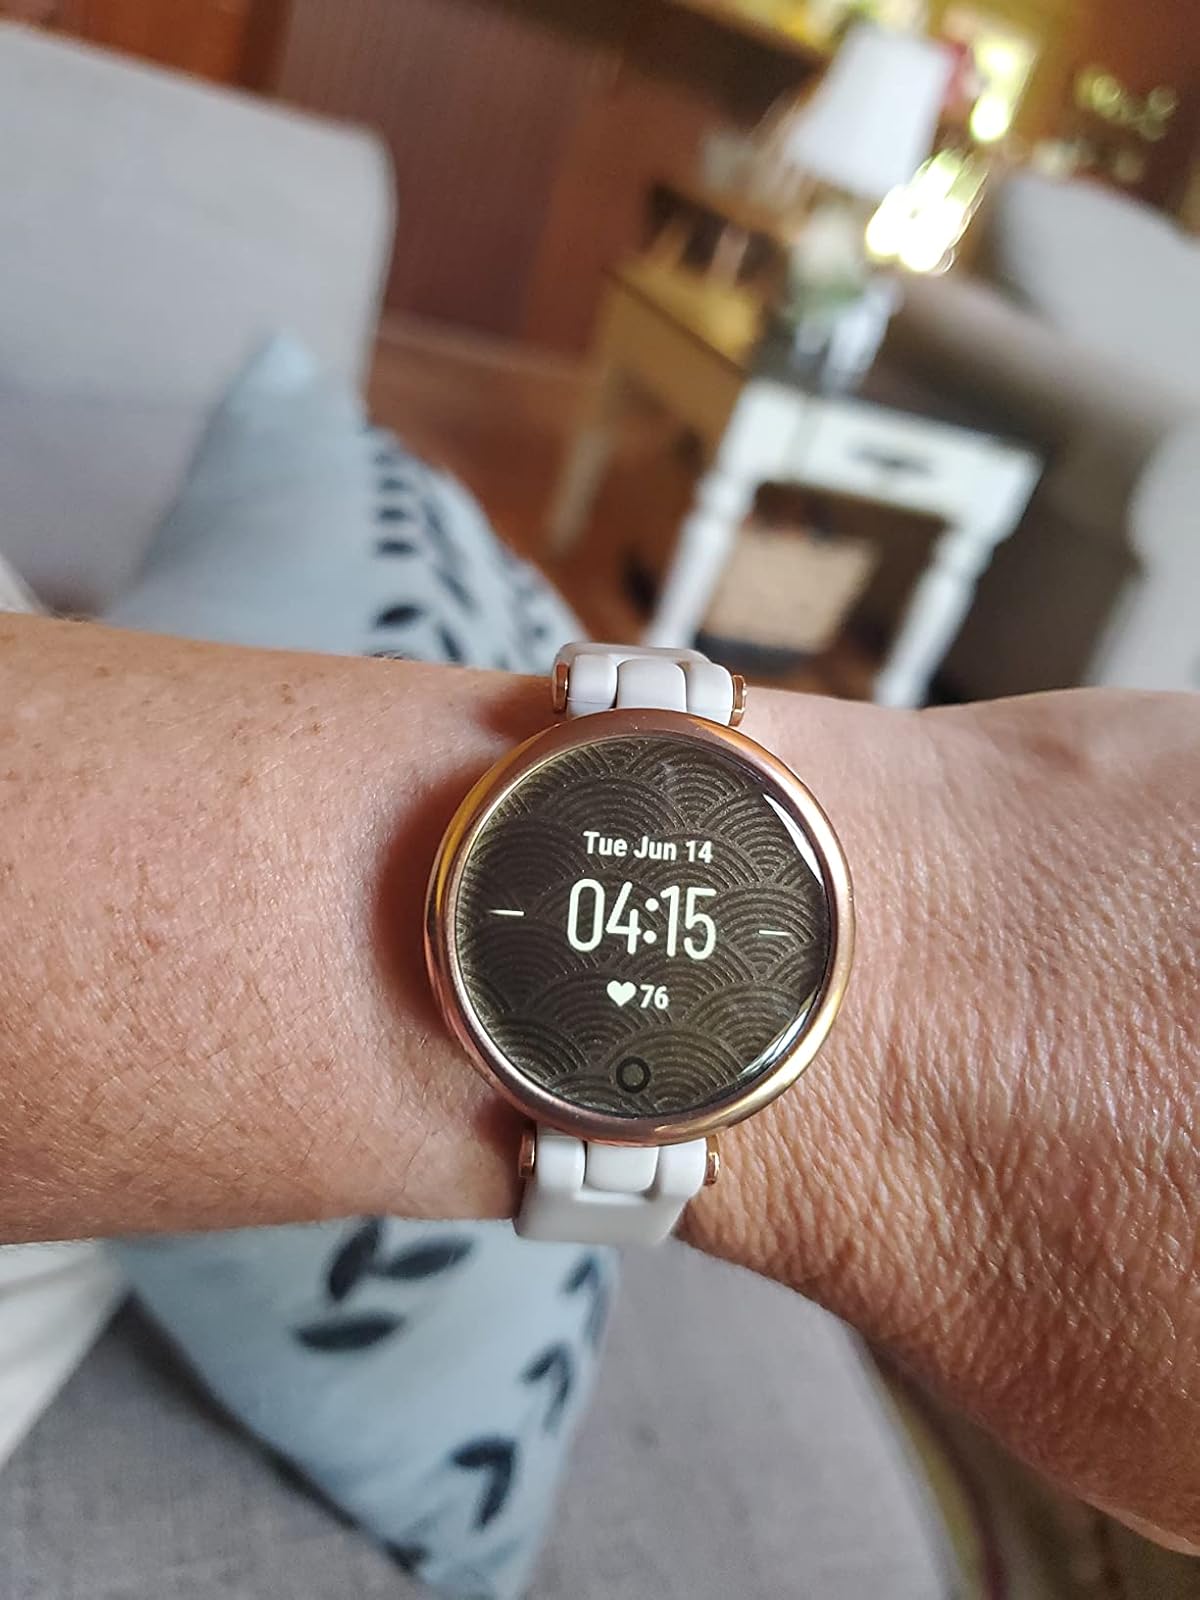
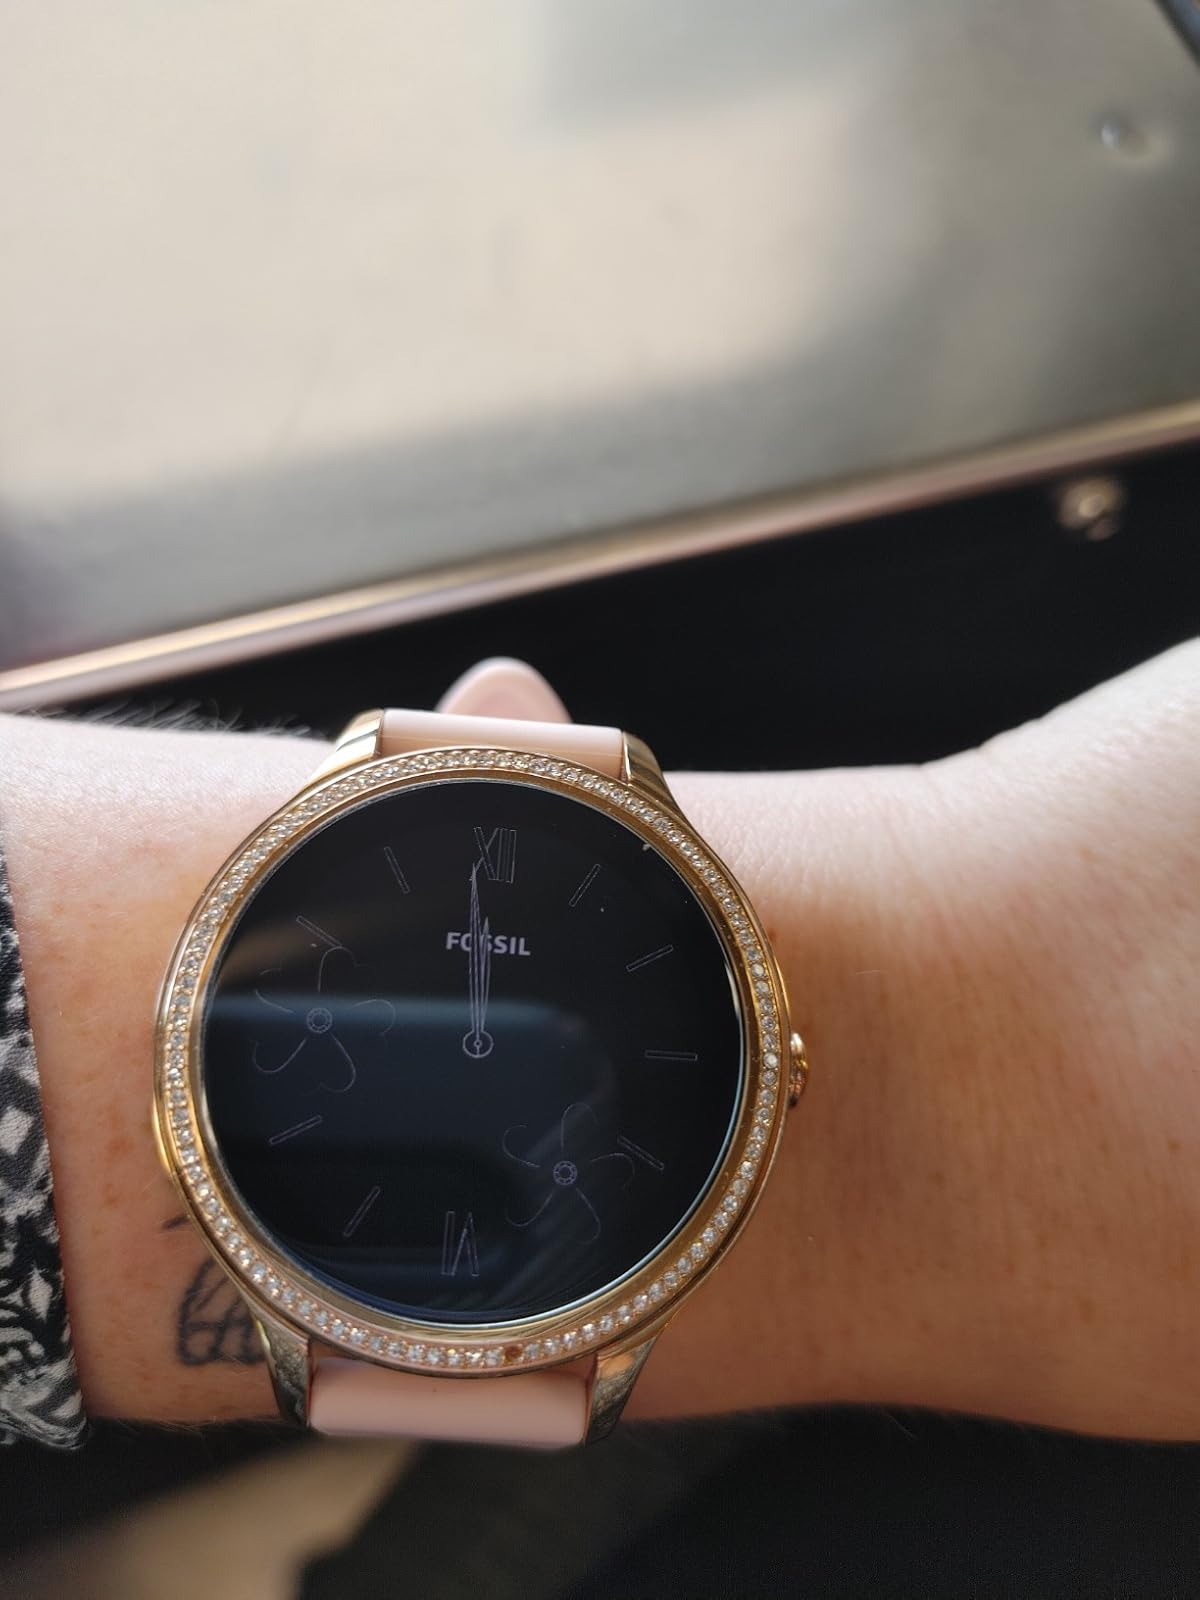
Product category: smartwatch
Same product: no